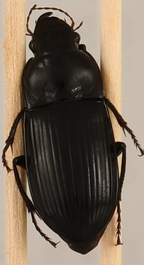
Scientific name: Harpalus caliginosus
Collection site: North Sterling NEON (STER), plot STER_033